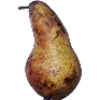
Label: images